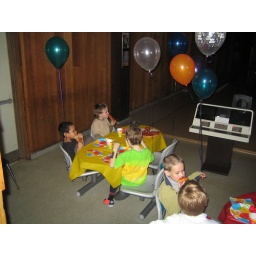
The cosmic bowling party, that's Fischer eating pizza and Liam's head in the front of the photo.